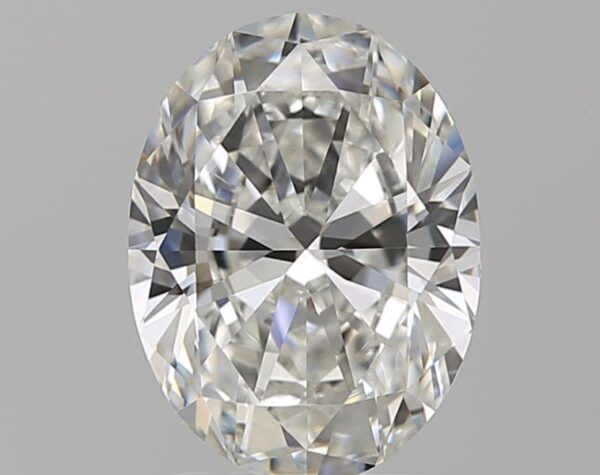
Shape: oval
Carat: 1.9
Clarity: VS2
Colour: H
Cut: VG
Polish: EX
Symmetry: EX
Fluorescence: N
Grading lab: GIA
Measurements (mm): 9.34 x 7.02 x 4.28